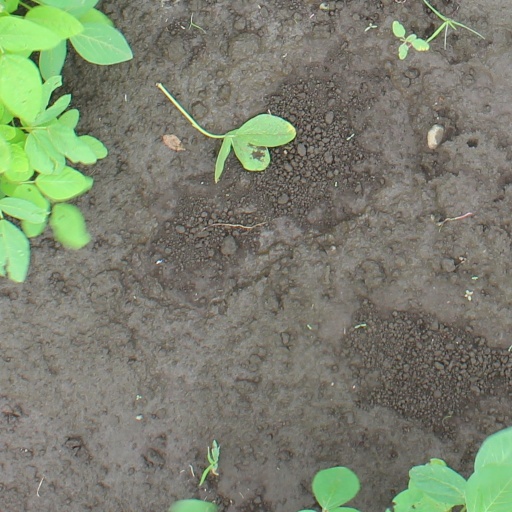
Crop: soybean